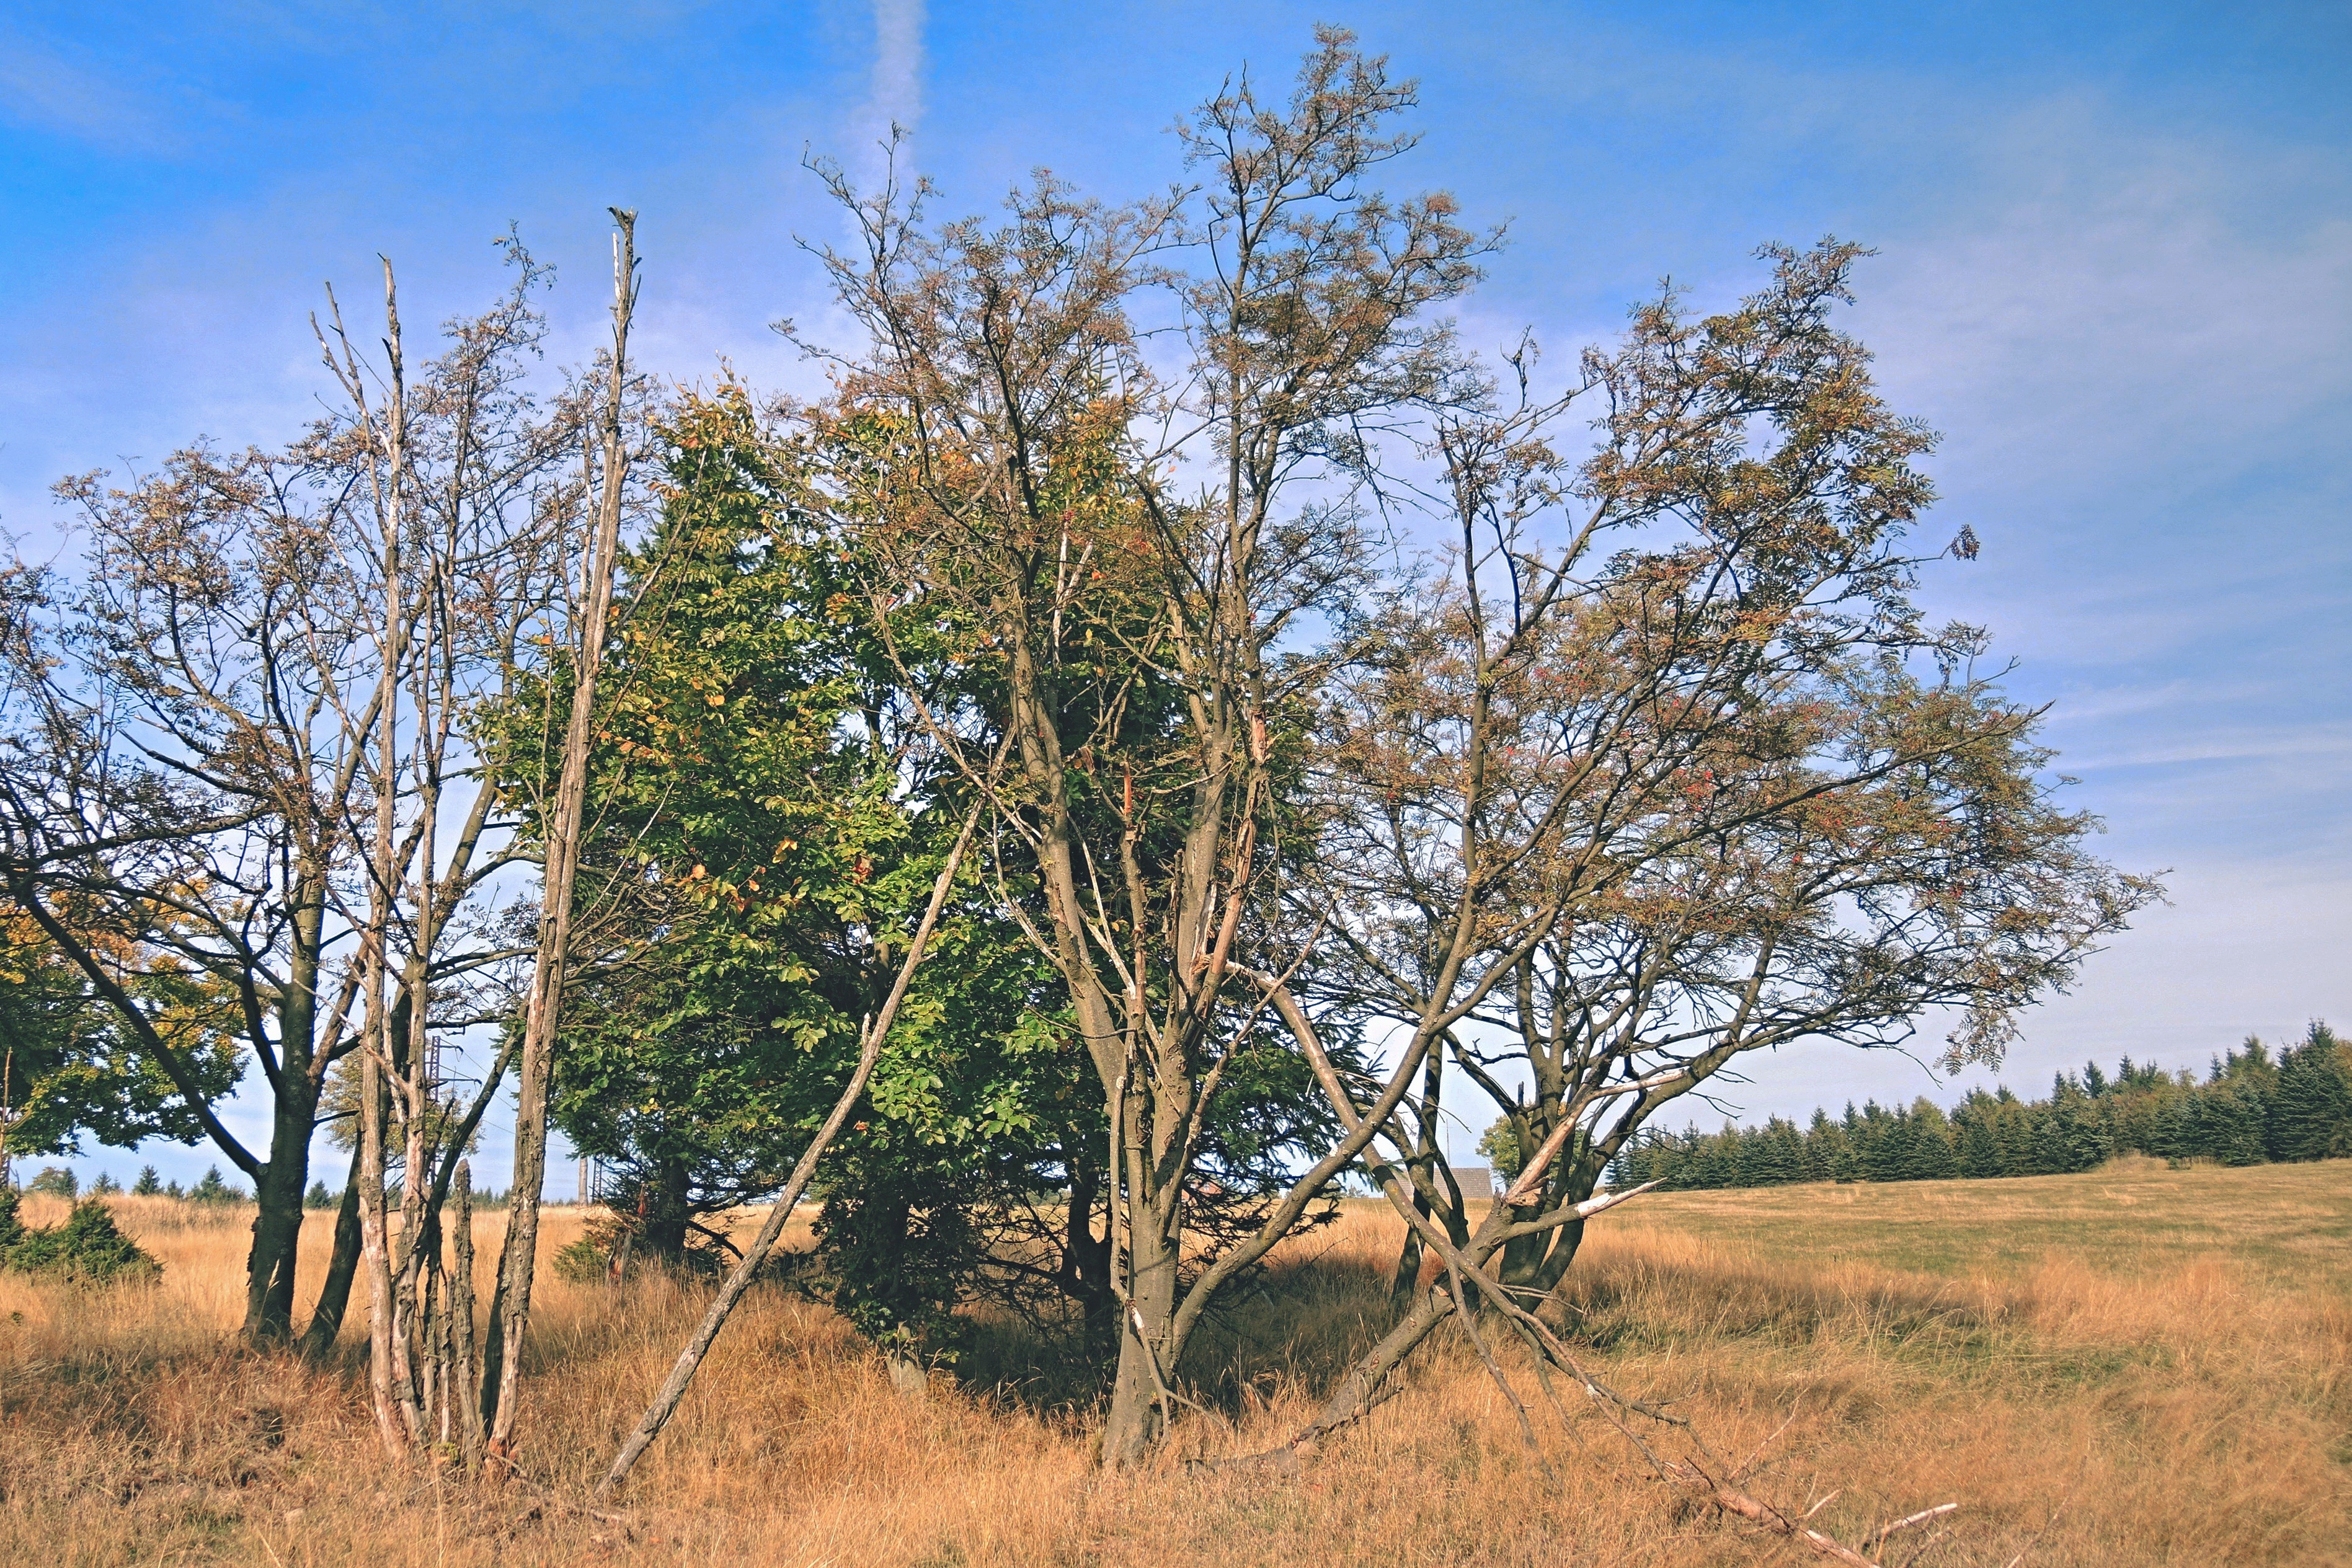
landscape, tree, nature, wilderness, branch, plant, meadow, prairie, heaven, autumn, flora, savanna, plain, blue sky, dry grass, deciduous tree, grassland, branches, woodland, habitat, ecosystem, tree branches, flowering plant, the old grass, sou ka, natural environment, woody plant, land plant